Walking With Our Sisters

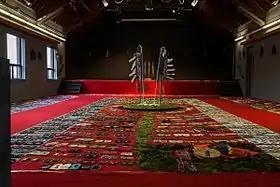
Walking With Our Sisters exhibition in the Shingwauk Auditorium at Algoma University in 2014

The Walking With Our Sisters project was initiated by Métis artist Christi Belcourt to acknowledge the grief families of missing and murdered Indigenous women (MMIW) suffer with, to raise awareness of MMIW and to create opportunities for a discourse in which the issue can be acknowledged across communities in Canada and the United States. This project began in June 2012 with lead organizer Belcourt using social media to invite people to create moccasin tops in memory of Missing and Murdered Women. By July 25, 2013 more than 1,600 vamps had been mailed to Belcourt far surpassing the initial goal of 600. Over 200 individuals from around the world contributed to the project. At last count over 1,725 pairs of vamps have been donated to this project. They were created by 1,372 artists, 331 from the United States, 9 from countries outside of North America, and 1,385 from Canada. In addition to the moccasin vamps sixty audio recordings were submitted. These songs have been compiled and are played as visitors go throughout the exhibits.